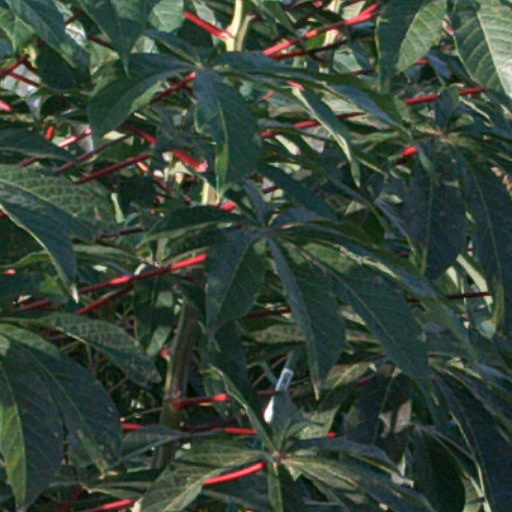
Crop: cassava